The Selfish Giant (folk opera)

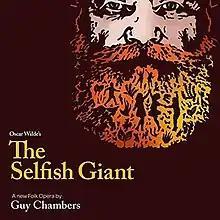
Cover of the soundtrack

The Selfish Giant is a folk opera composed and adapted by English songwriter Guy Chambers, based on the short story by Oscar Wilde (as part of "The Happy Prince and Other Tales").